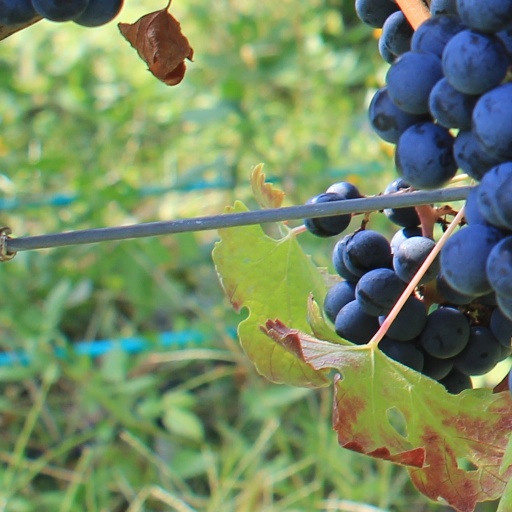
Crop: grape